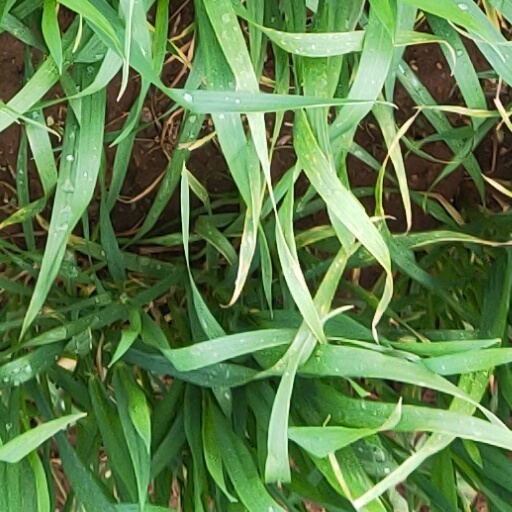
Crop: wheat